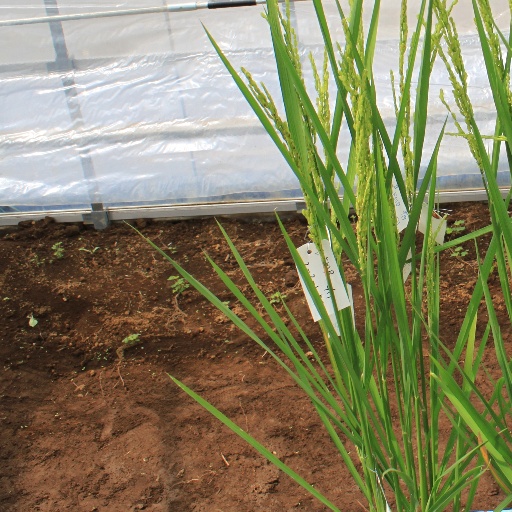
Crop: rice